Museum of Fine Arts, Boston

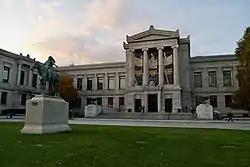
Museum of Fine Arts main entrance with the "Appeal to the Great Spirit" statue in the foreground

The Museum of Fine Arts (often abbreviated as MFA Boston or MFA) is an art museum in Boston, Massachusetts. It is the 20th-largest art museum in the world, measured by public gallery area. It contains 8,161 paintings and more than 450,000 works of art, making it one of the most comprehensive collections in the Americas. With more than 1.2 million visitors a year, it is the 79th-most-visited art museum in the world .